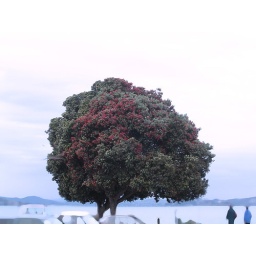
colorful tree against a dreay backdrop